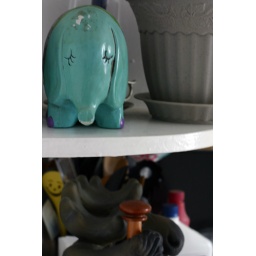
The elephant is in charge of bottle deposits and T fare. The moose is in charge of paper towels.